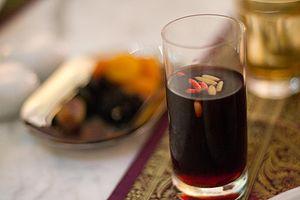
Le sirop de jallab est une boisson originaire du Moyen-Orient, à base de mélasse de dattes ou de mélasse de caroube.